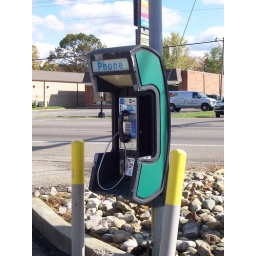
A neat green pay phone machine shaped like a telephone. Located in Heath, Ohio.